Embassy of Ukraine, Athens

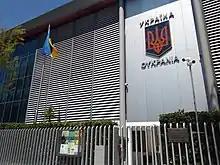
Embassy of Ukraine in Athens

Embassy of Ukraine in Greece is the diplomatic mission of Ukraine in Athens, Greece.